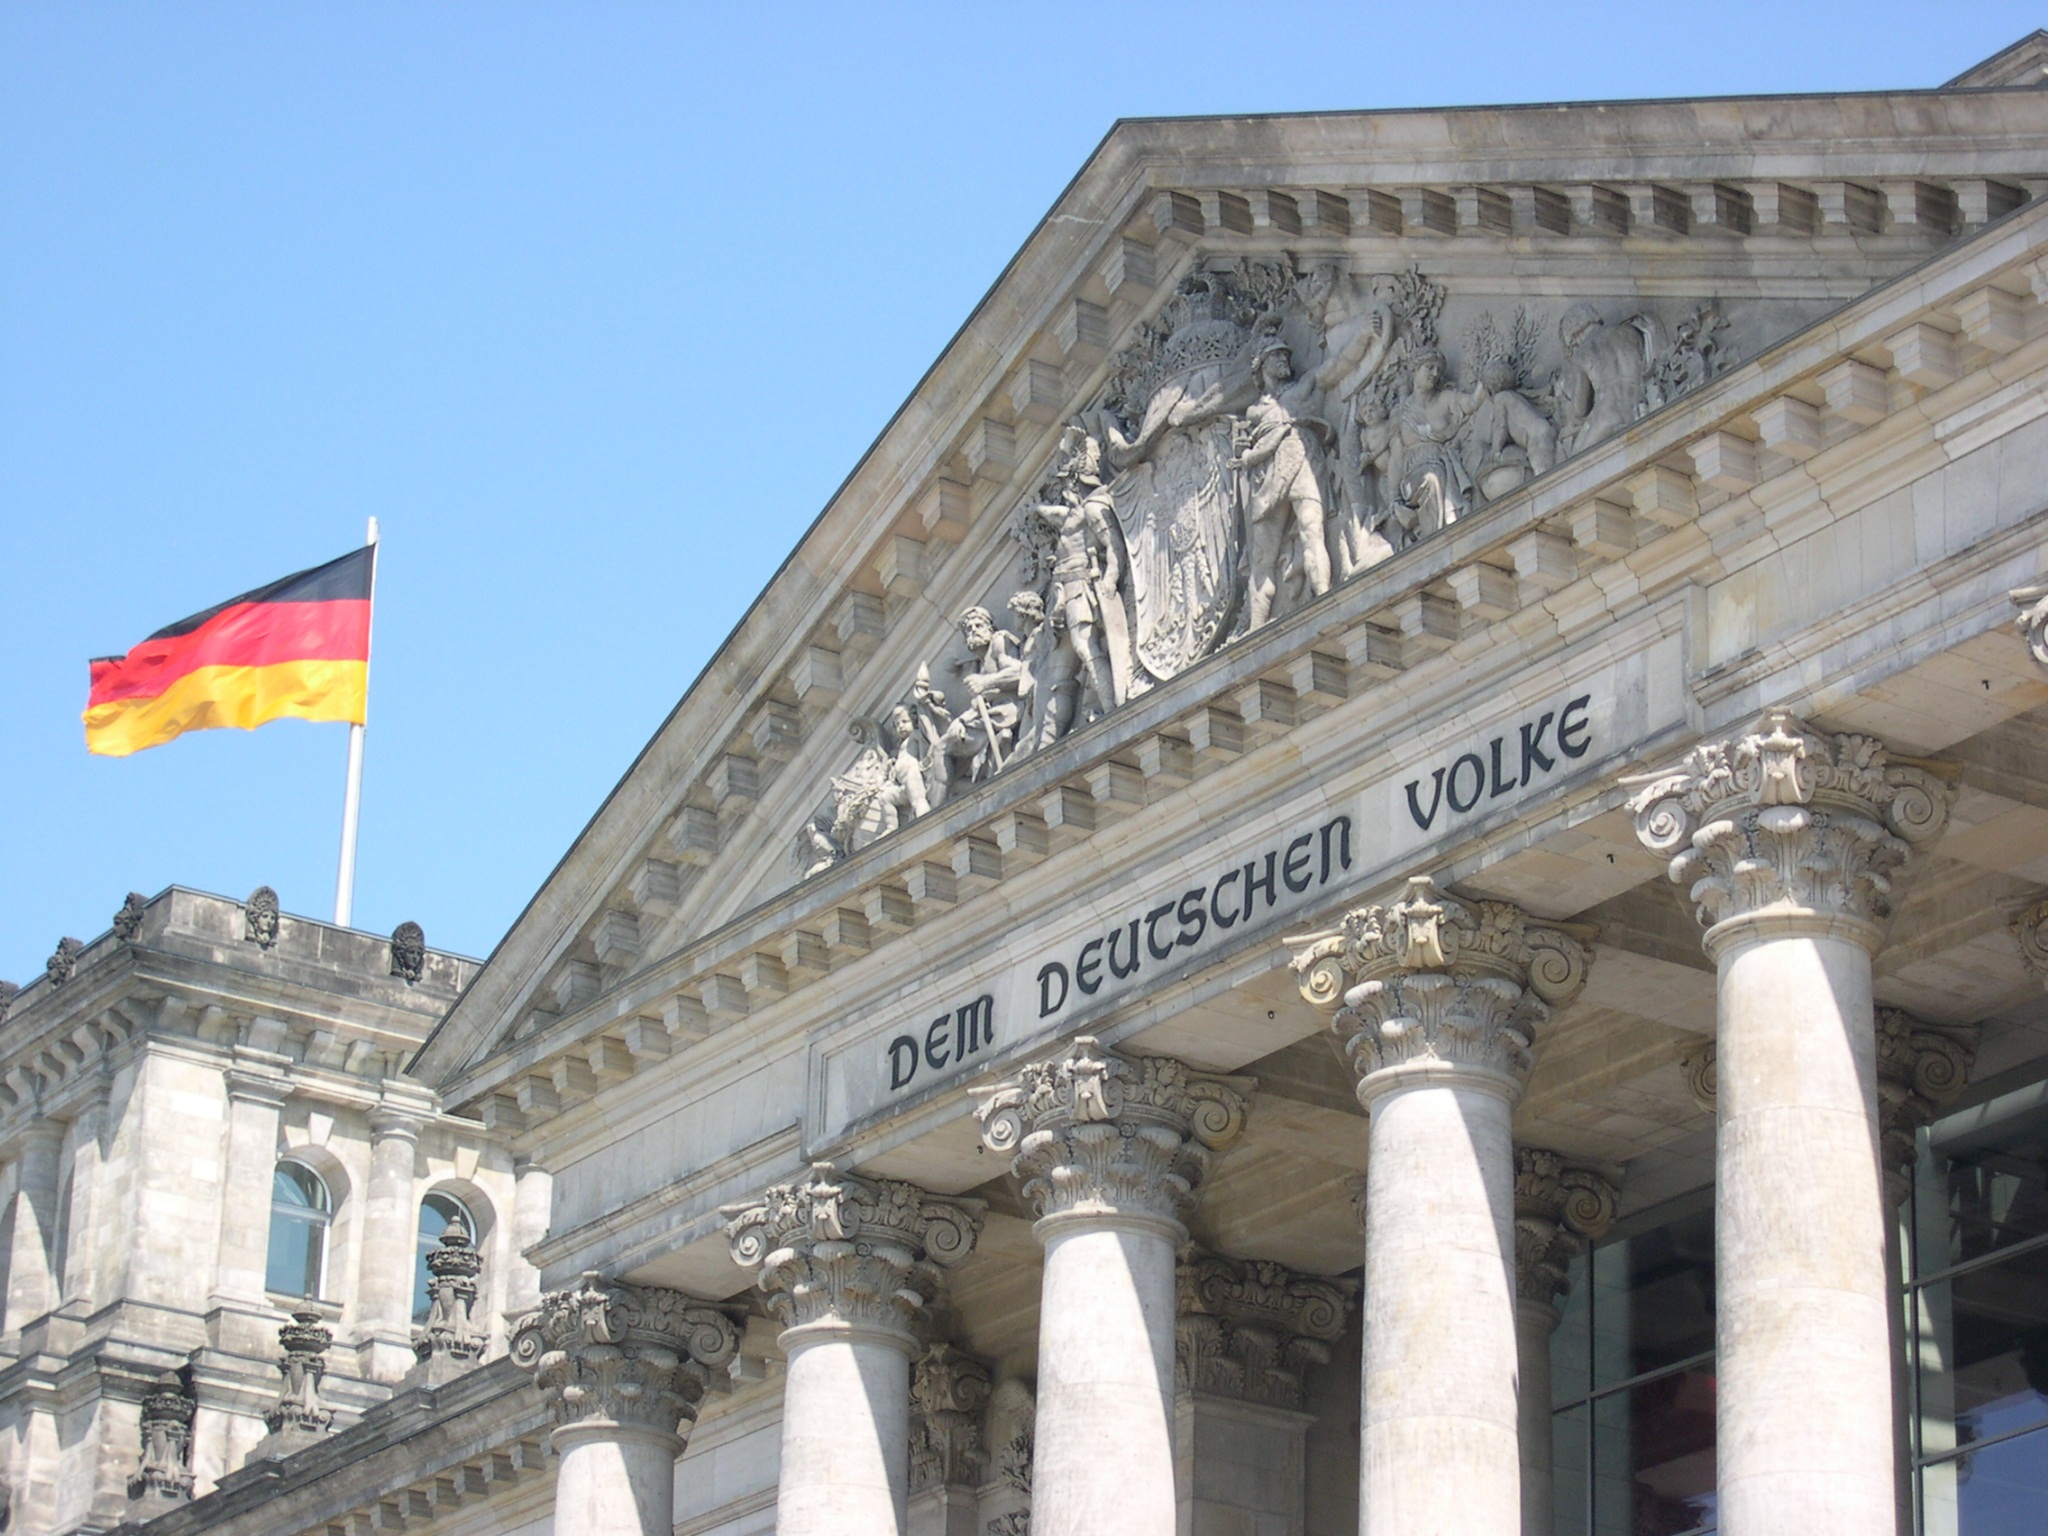
architecture, structure, building, monument, plaza, landmark, facade, places of interest, capital, parliament, germany, berlin, reichstag, bundestag, the german volke, ancient roman architecture